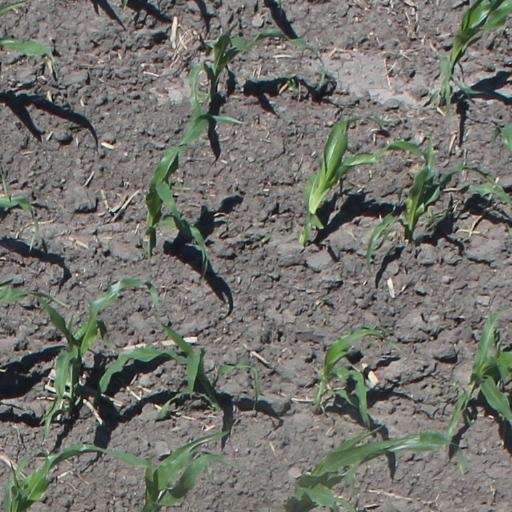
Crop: maize; corn